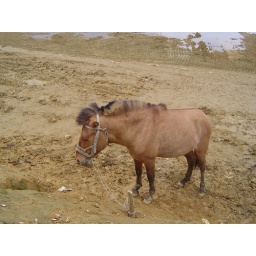
horse in Bac Ha's market